Winterthur Museum, Garden and Library

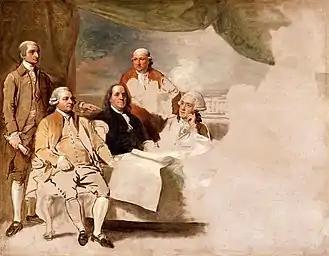
"Treaty of Paris", a 1783 Benjamin West painting depicting (left to right): John Jay, John Adams, Benjamin Franklin, Henry Laurens, and William Temple Franklin at the signing of the Treaty of Paris in 1783

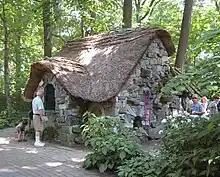
A stone cottage in the Enchanted Garden section of the grounds, opened in 2001 and intended for families with children

Winterthur is located in northwestern Delaware, six miles north of Wilmington on Delaware Route 52. The museum and estate are situated on , near Brandywine Creek, with of naturalistic gardens.